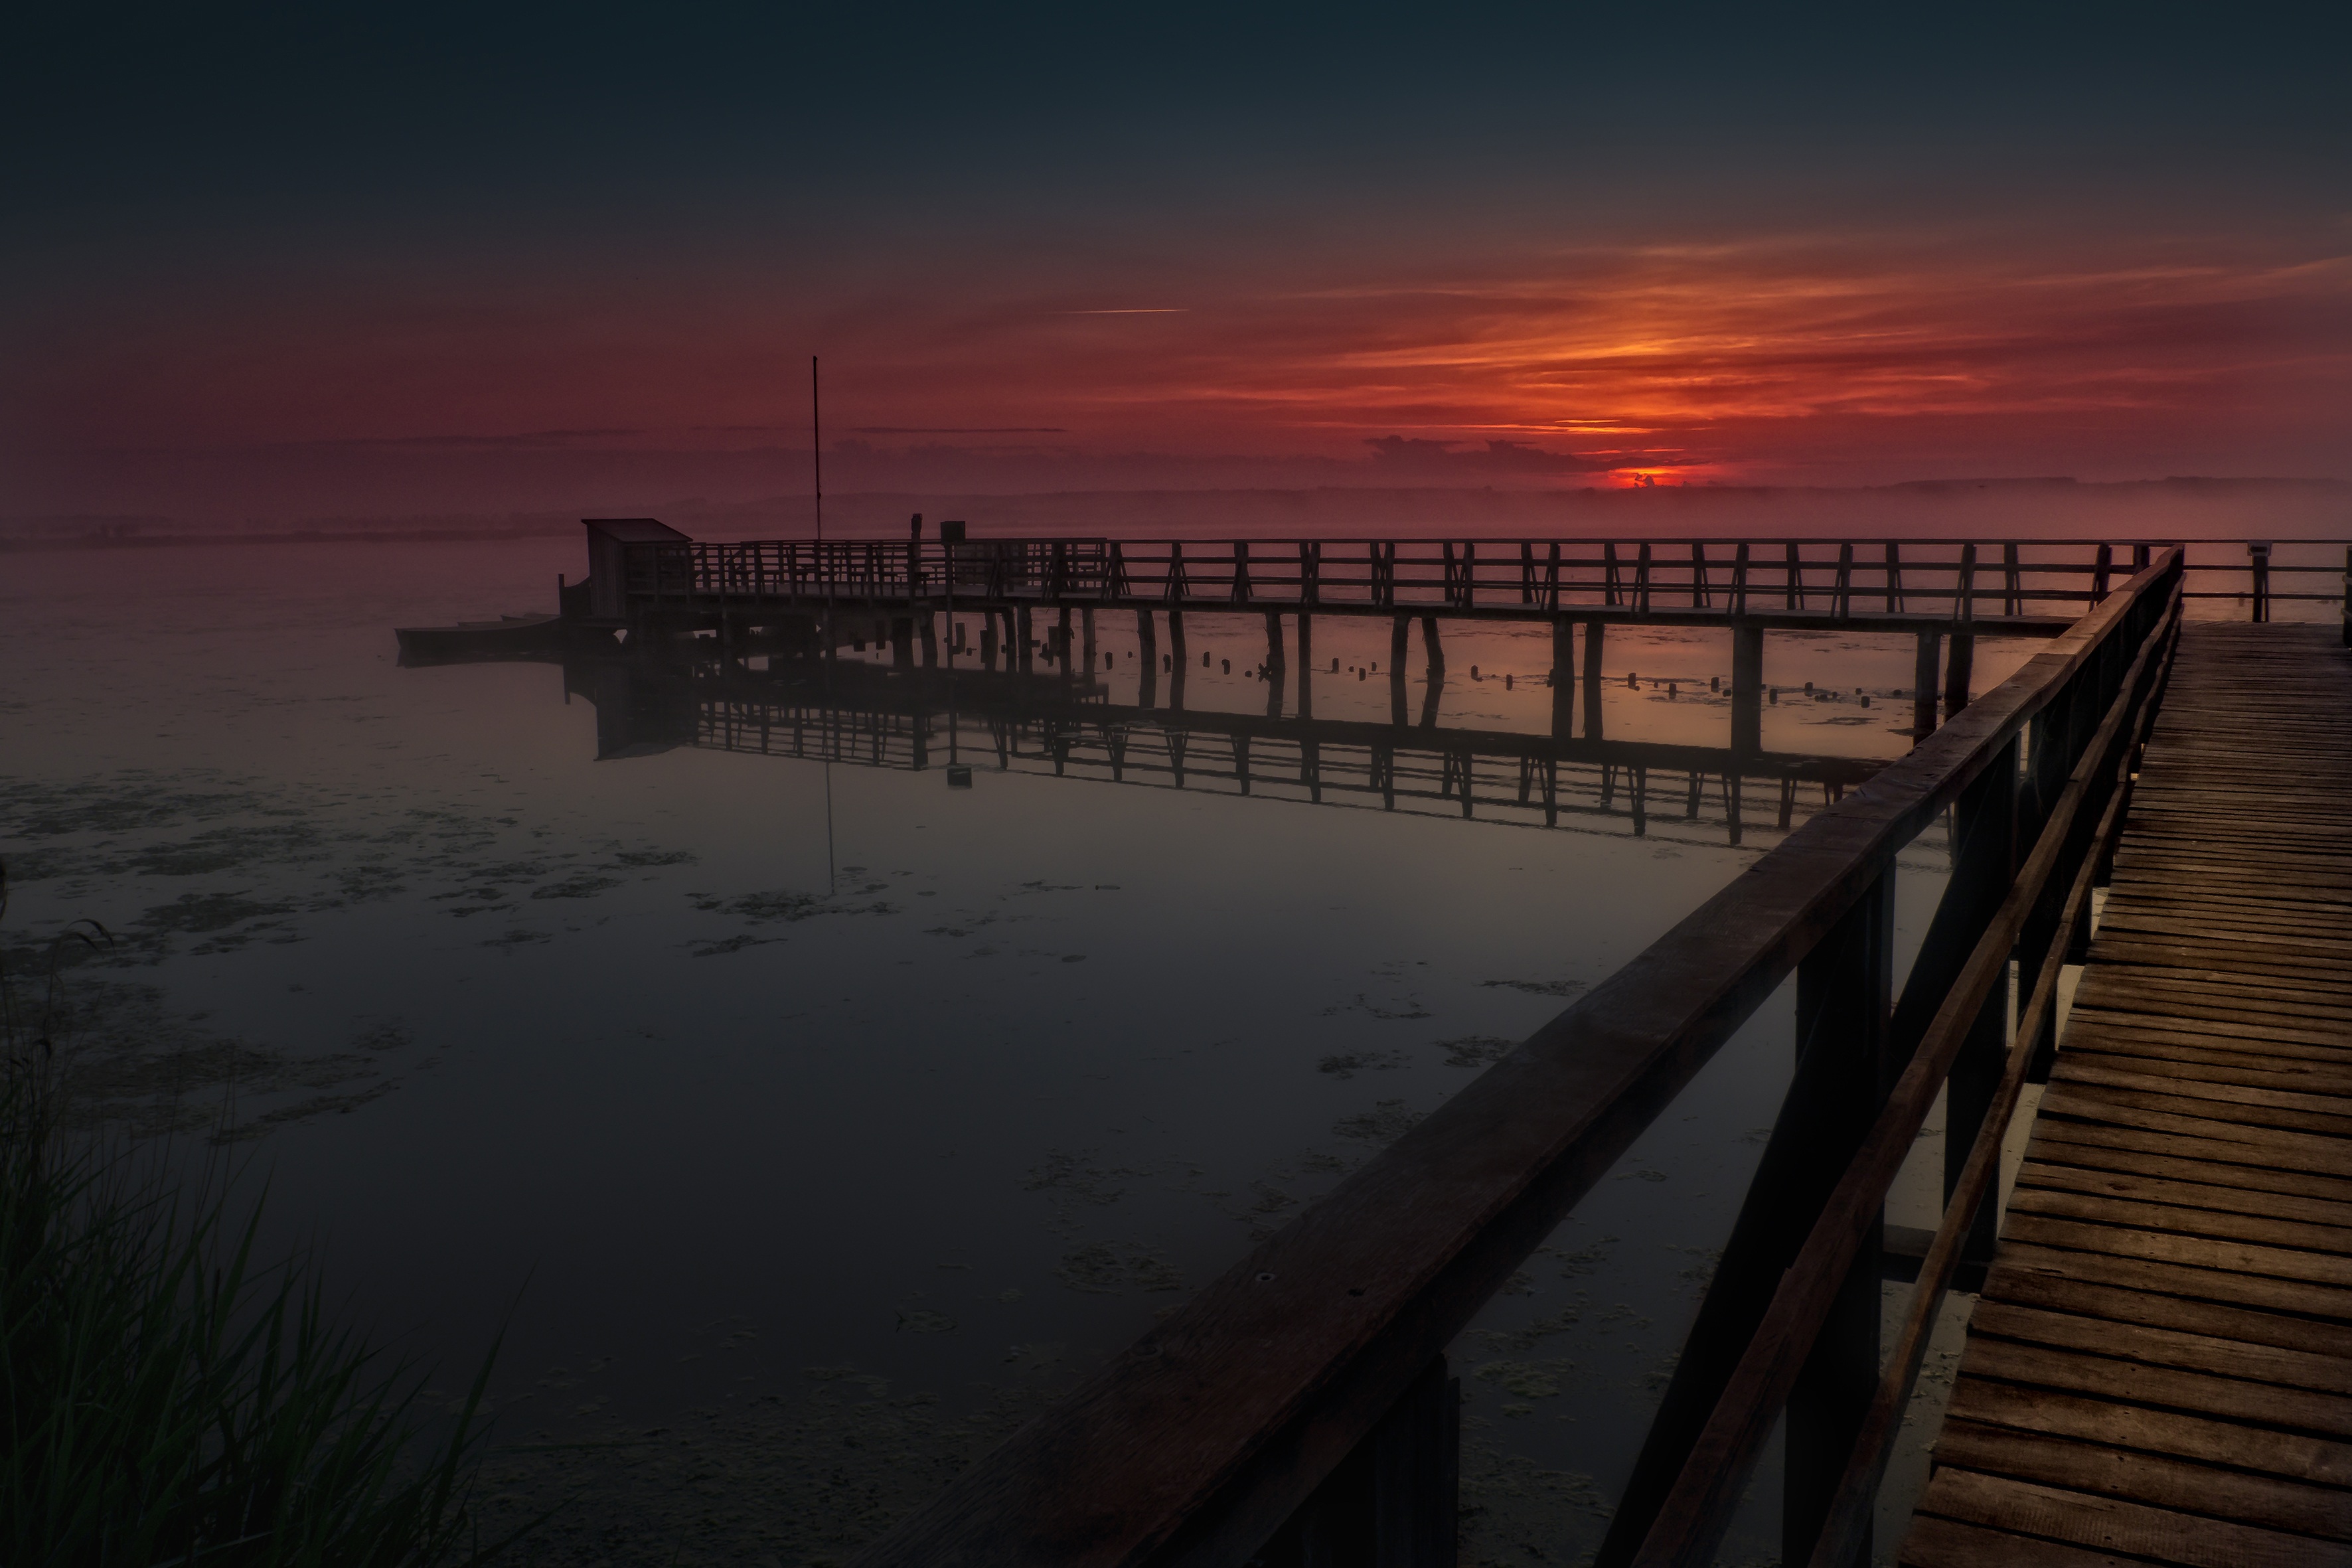
landscape, sea, coast, water, nature, ocean, horizon, sky, wood, sunrise, sunset, bridge, morning, wave, lake, dawn, pier, dusk, web, evening, reflection, red, color, romantic, rest, jetty, hdr, clouds, bank, planks, mood, waters, atmospheric, afterglow, spring lake, bad buchau